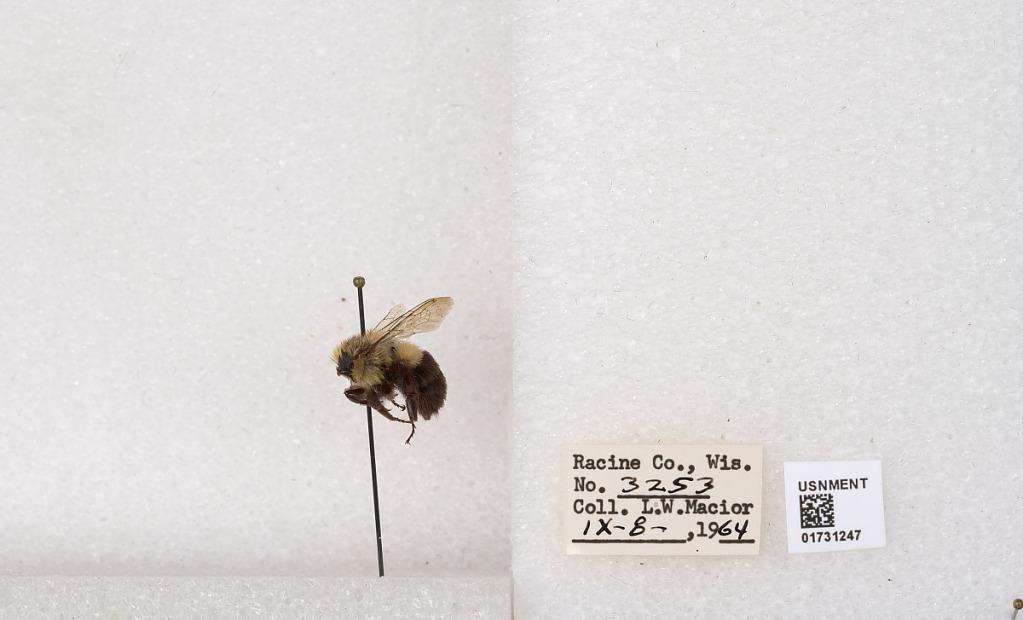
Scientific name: Bombus impatiens Cresson
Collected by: L. Macior
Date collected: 1964-9-8
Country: United States
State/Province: Wisconsin
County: Racine
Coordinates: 42.7299, -87.8123